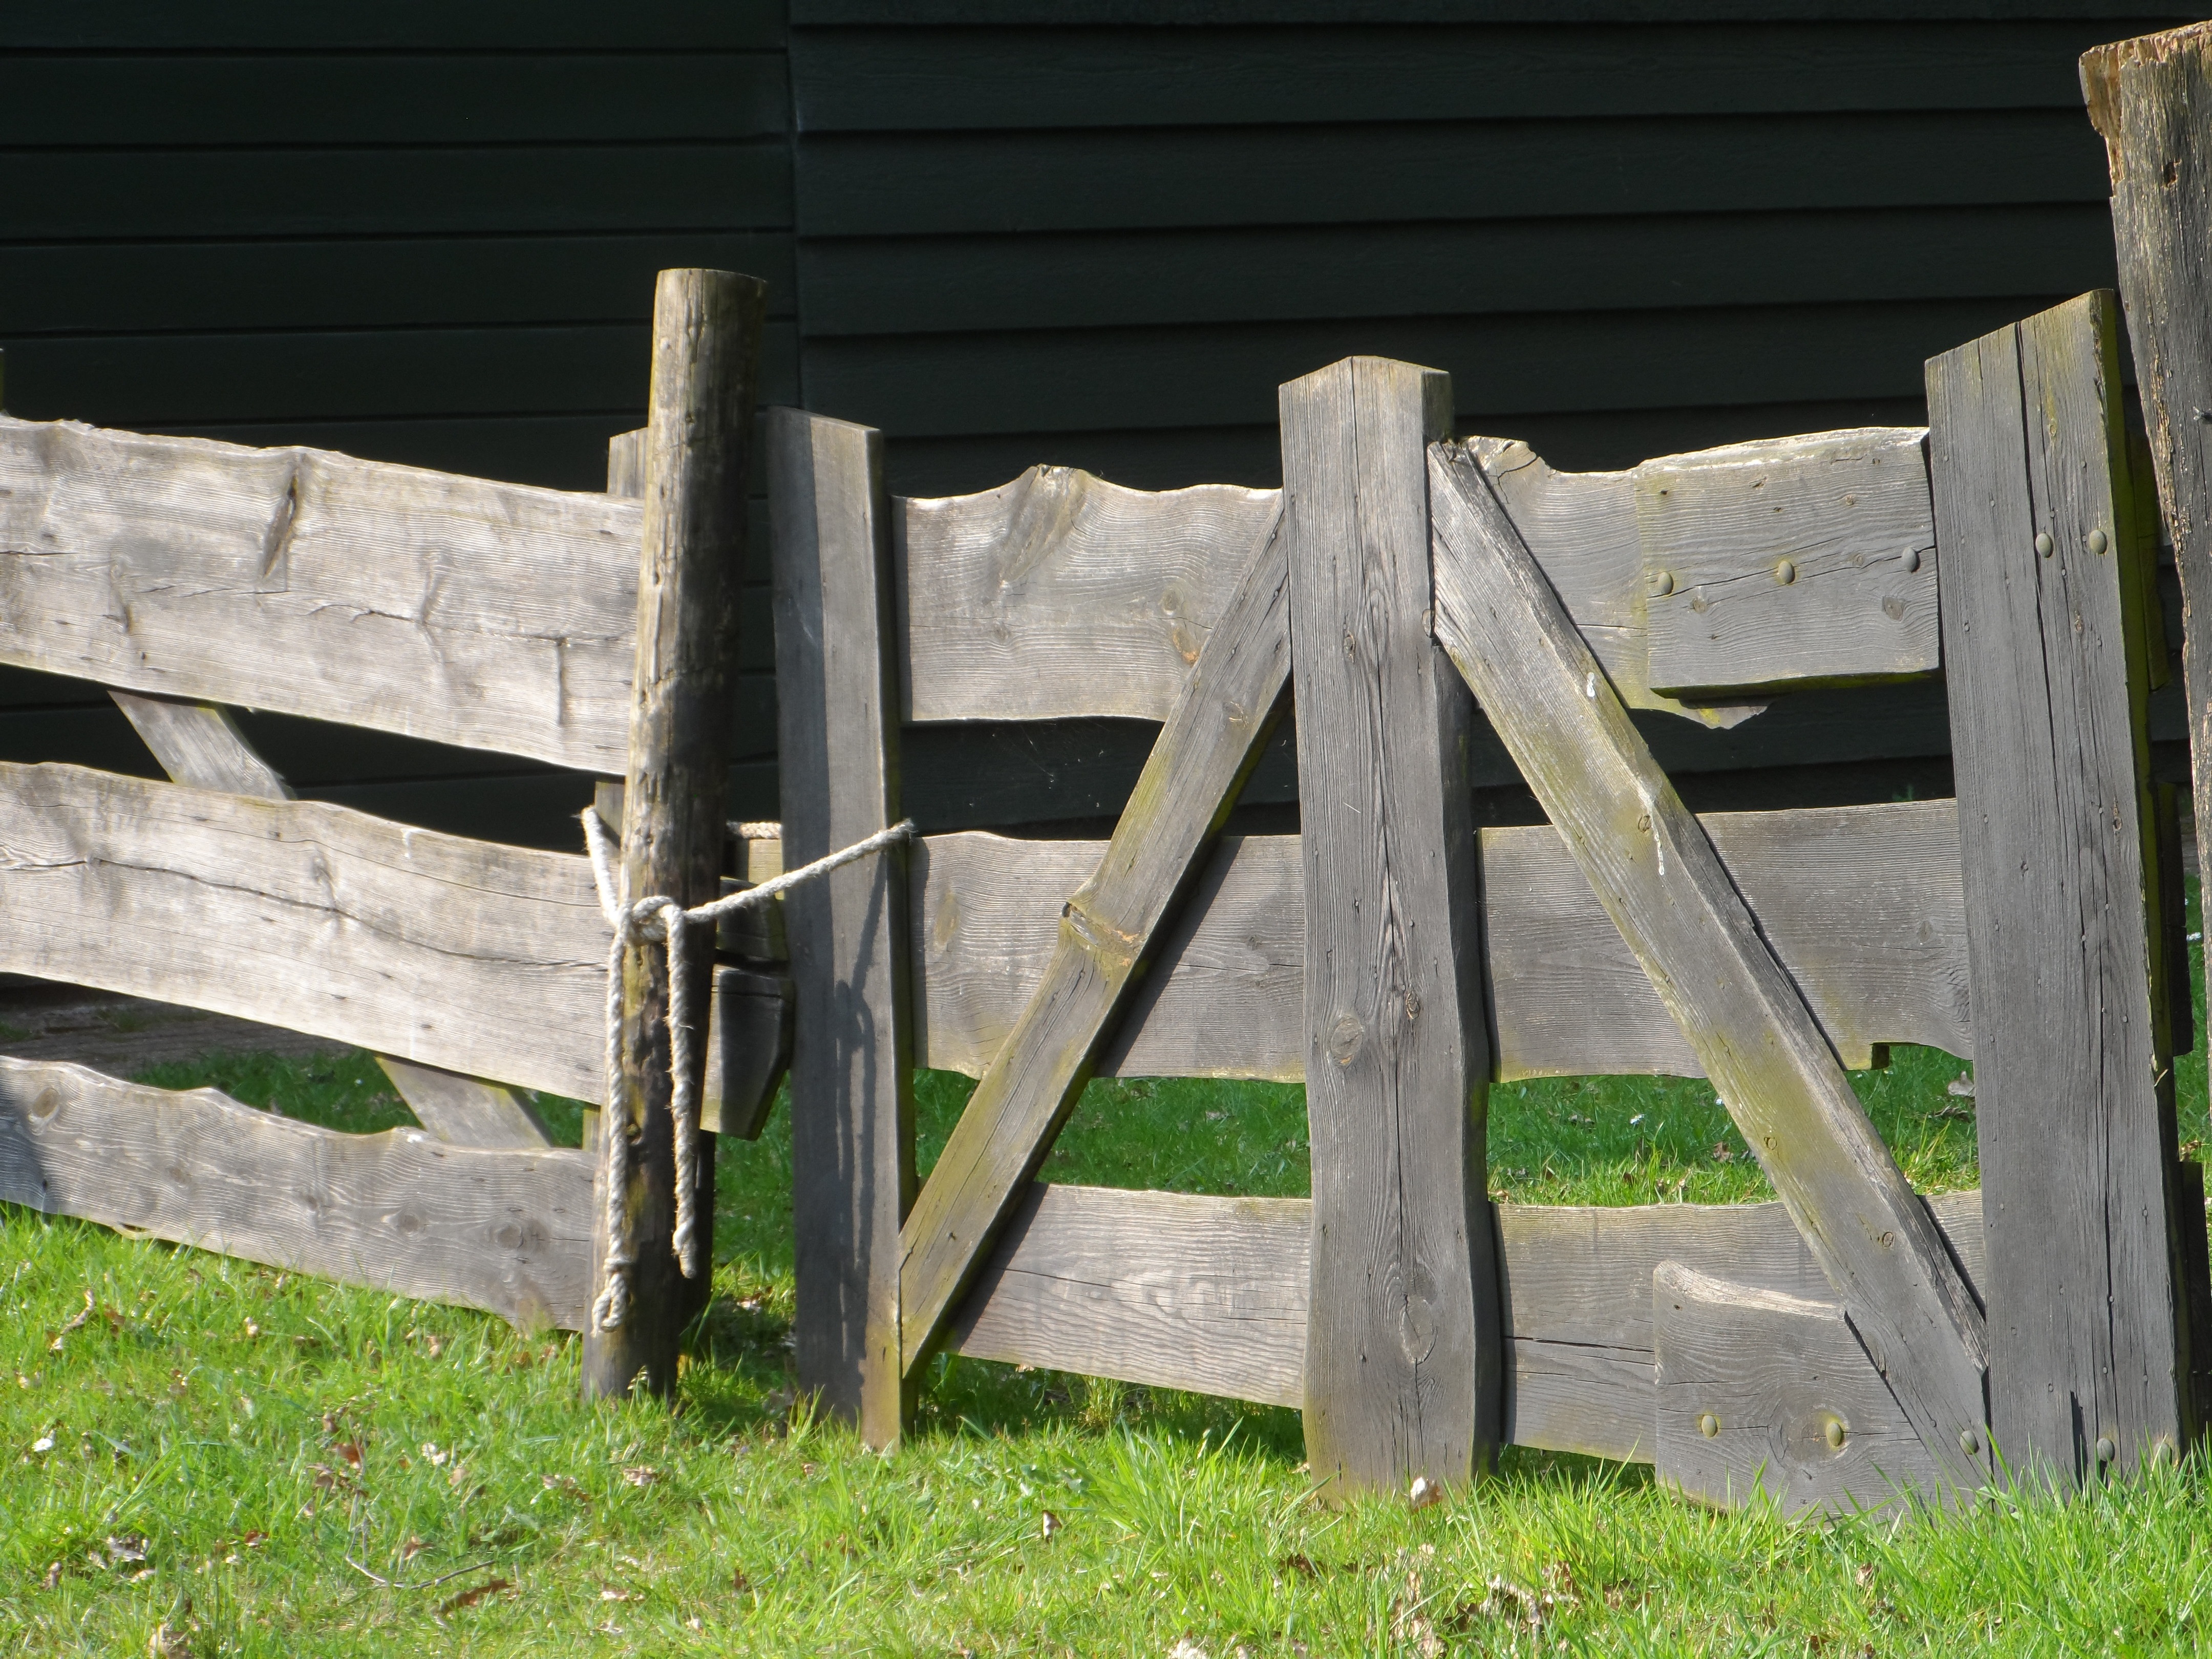
fence, structure, wood, wall, old wood, man made object, outdoor structure, home fencing